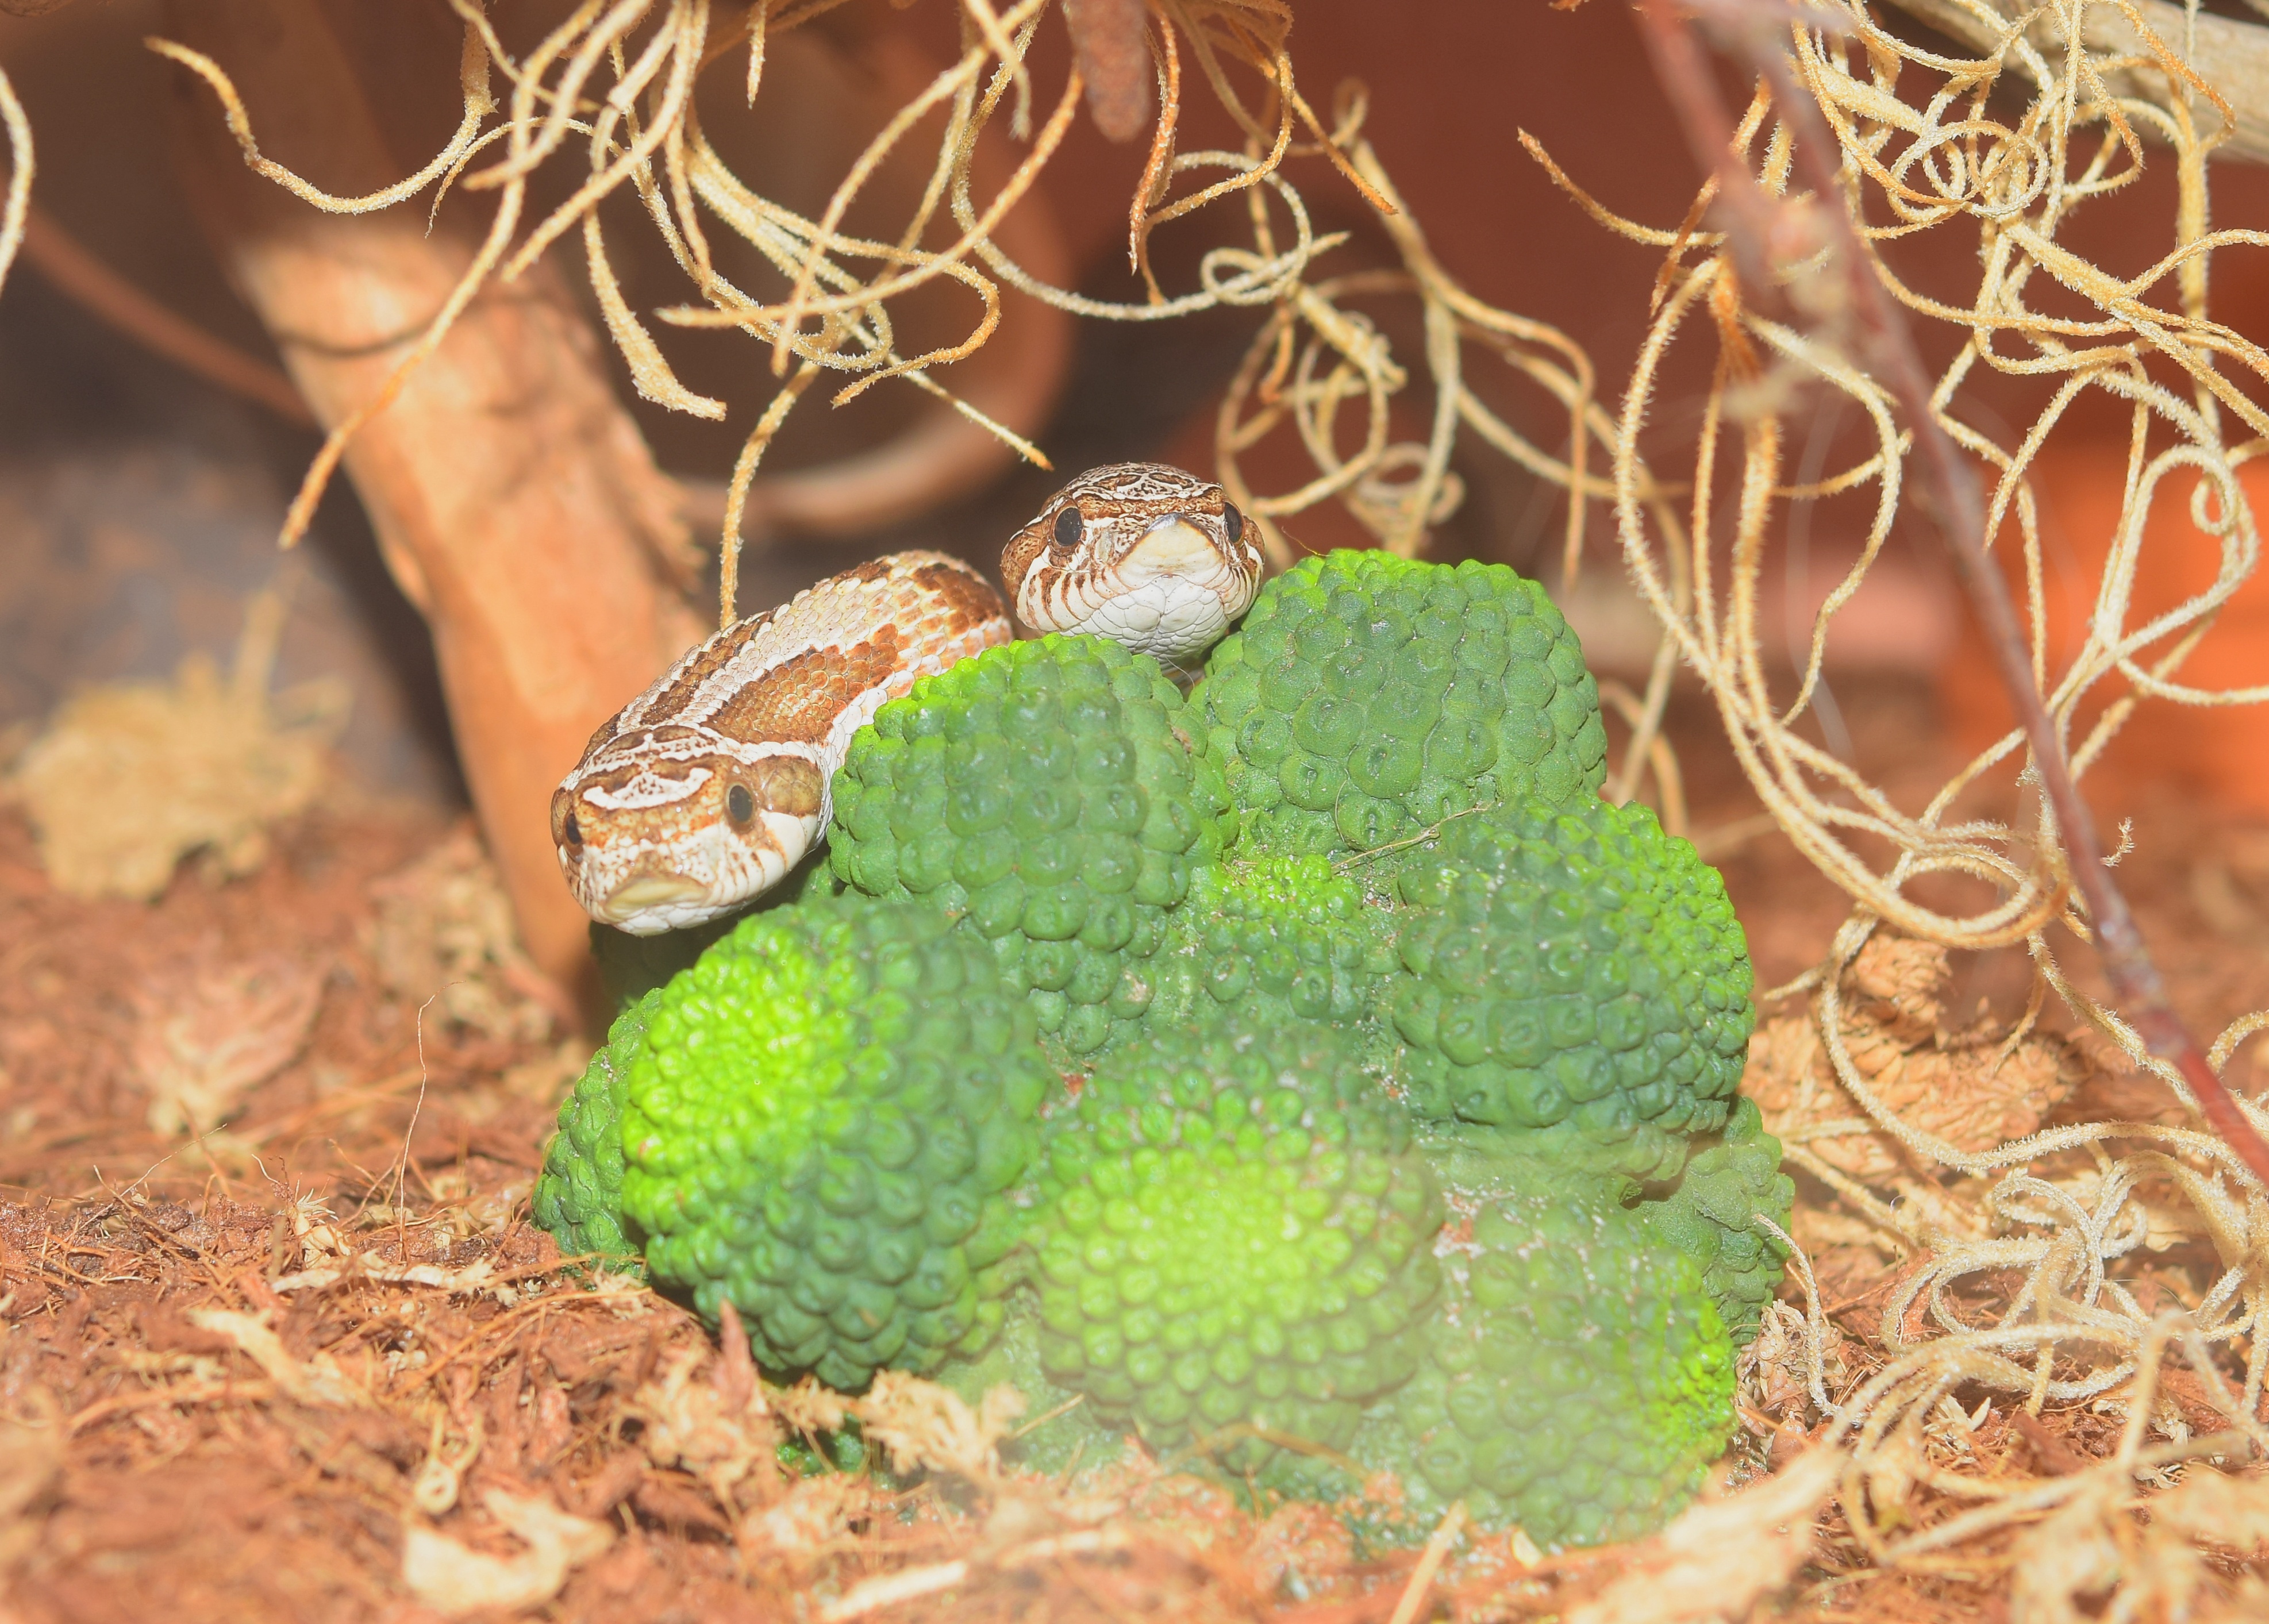
animal, wildlife, portrait, food, produce, brown, reptile, close, fauna, head, snake, terrarium, natter, slightly toxic, organism, heterodon nasicus, hooknose natter